Benjamin Britten

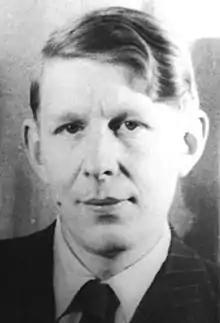
W. H. Auden in 1939

In September 1928 Britten went as a boarder to Gresham's School, in Holt, Norfolk. At the time he felt unhappy there, even writing in his diary of contemplating suicide or running away: he hated being separated from his family, most particularly from his mother; he despised the music master; and he was shocked at the prevalence of bullying, though he was not the target of it. He remained there for two years and in 1930 he won a composition scholarship at the Royal College of Music (RCM) in London; his examiners were the composers John Ireland and Ralph Vaughan Williams and the college's harmony and counterpoint teacher, S. P. Waddington.